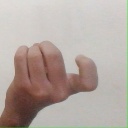
अक्षर: ज